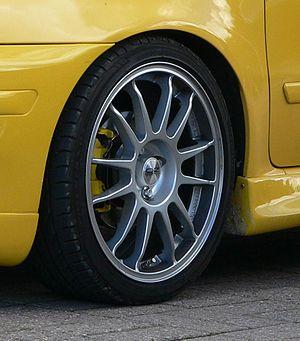
La jante est l'élément de la roue sur lequel se monte le pneumatique et qui le supporte. Elle est généralement en métal ou très rarement en matériaux composites. Elle assure la liaison entre le moyeu et le pneumatique. L'ensemble jante et pneu forme une roue.